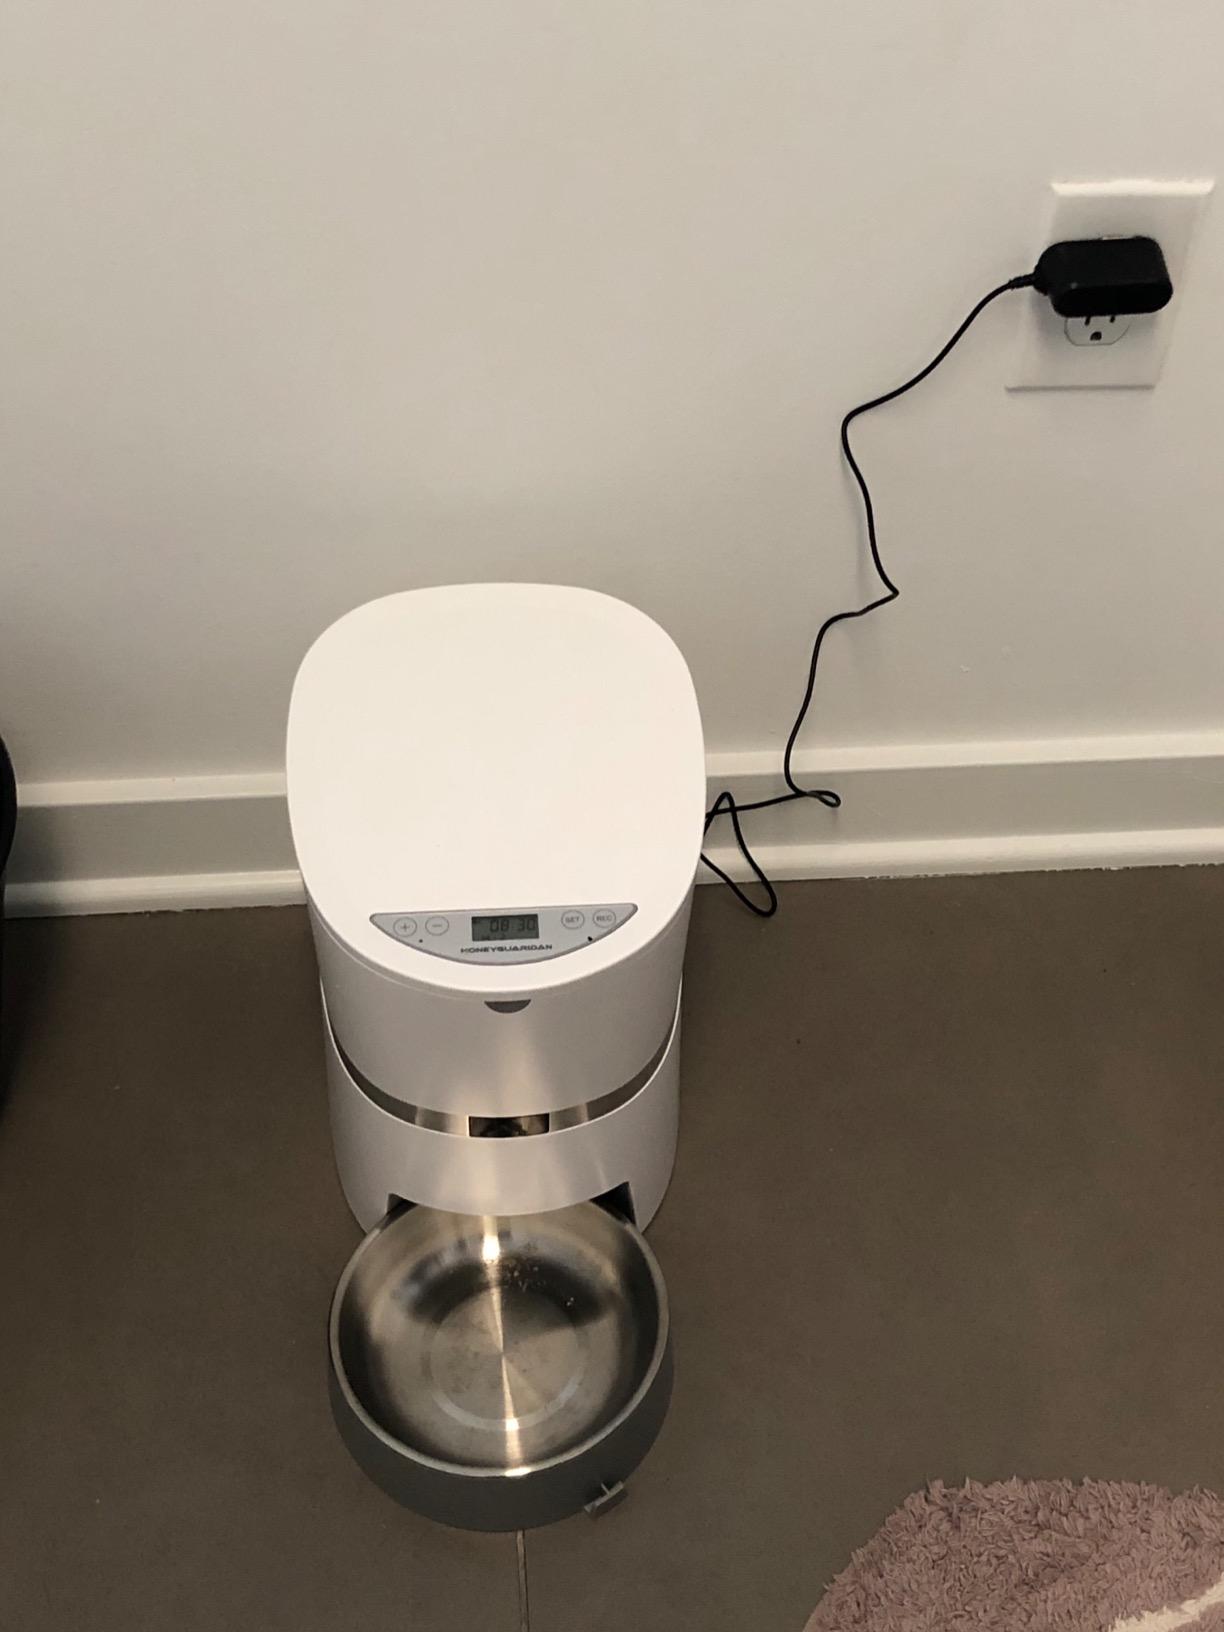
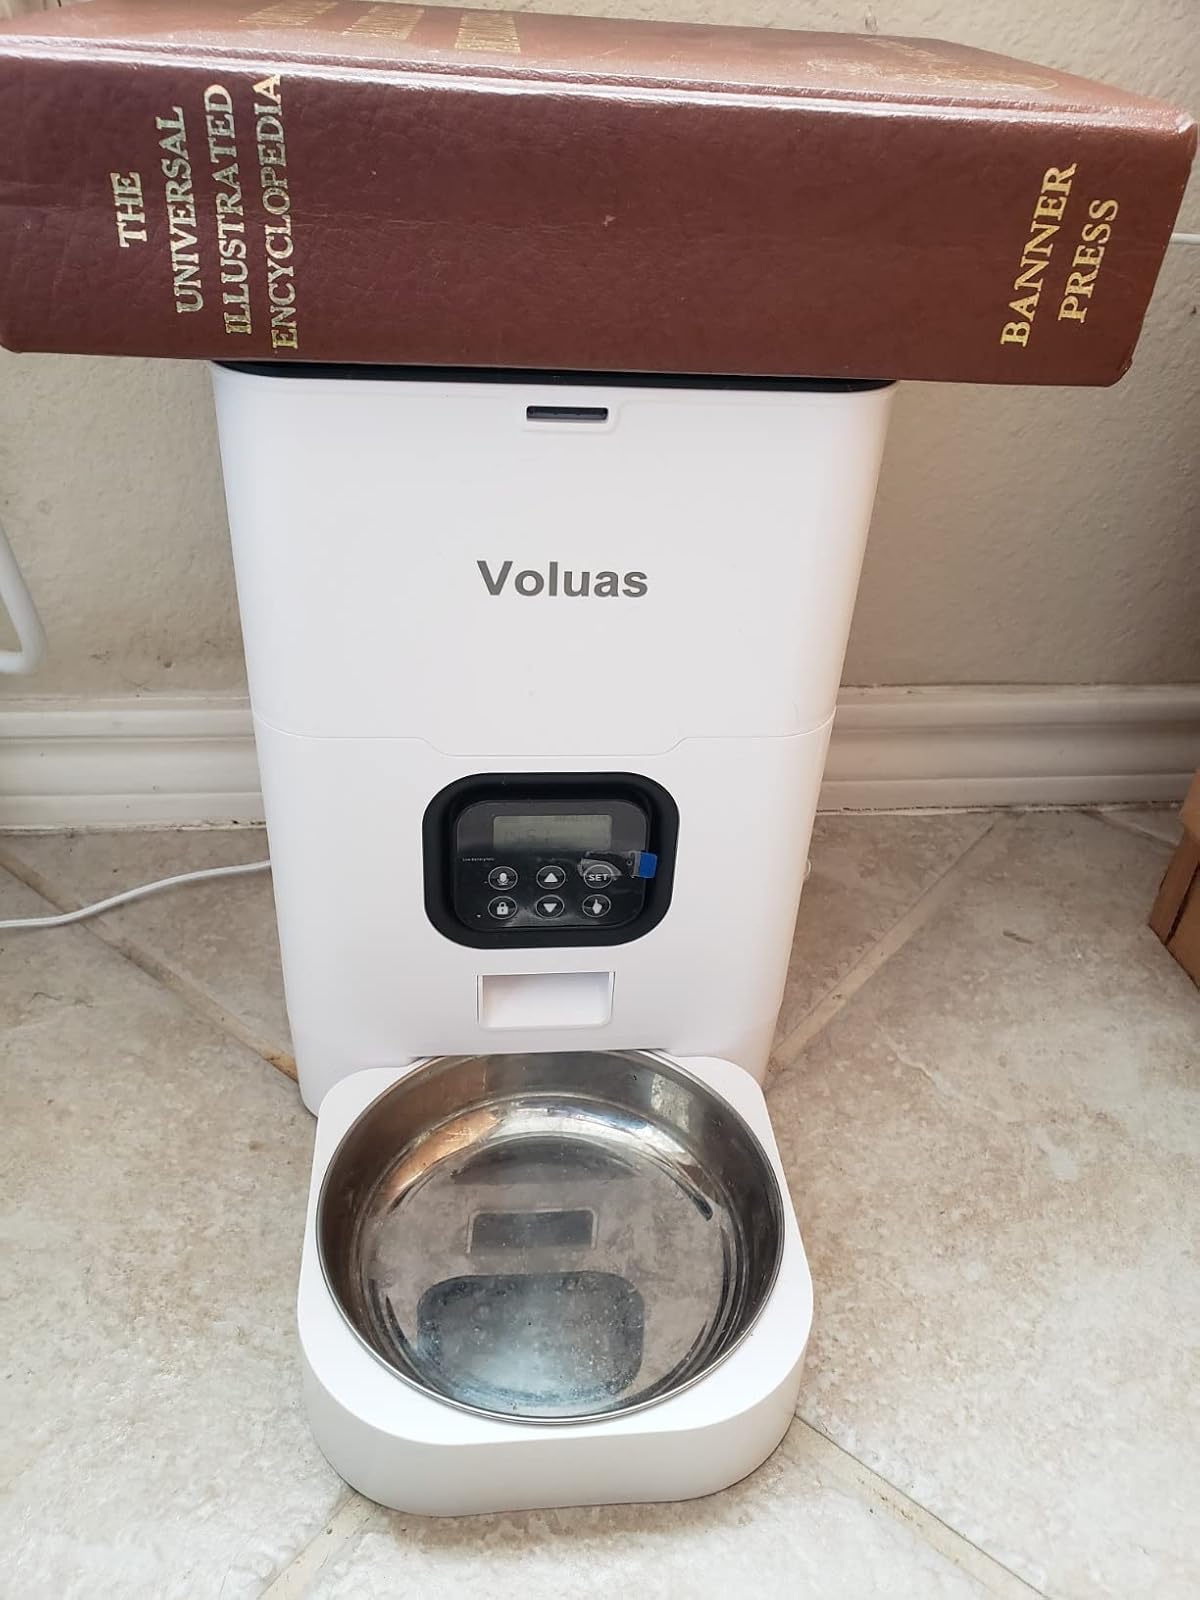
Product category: items_feeder
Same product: no